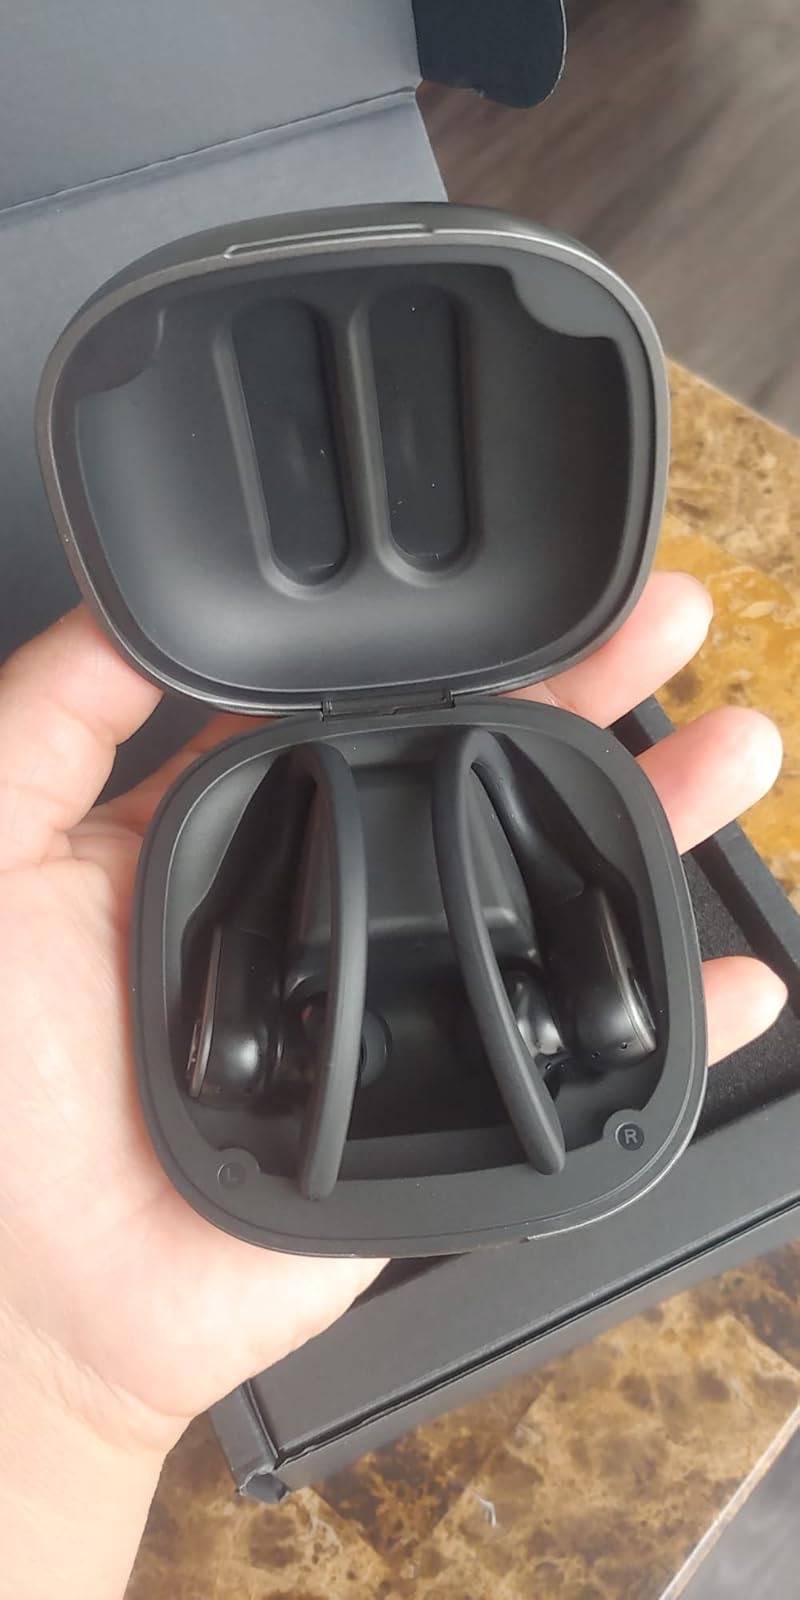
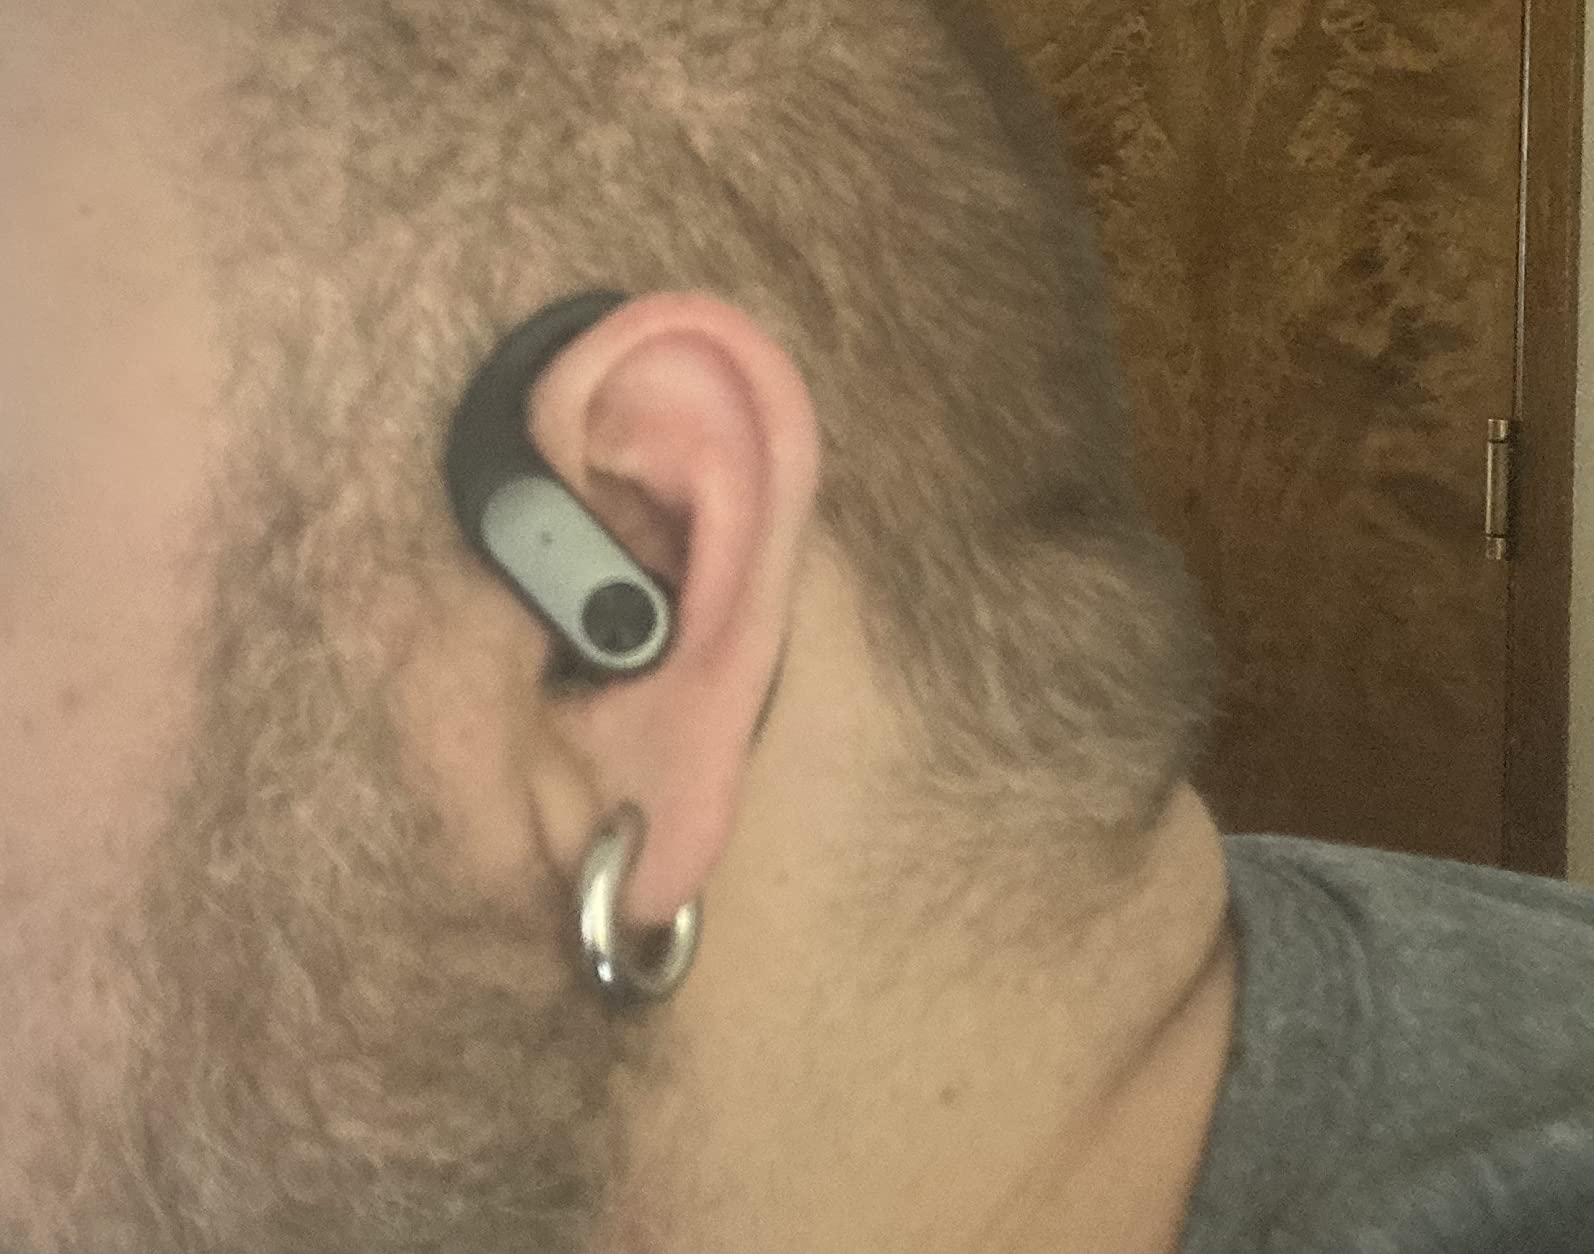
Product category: earbuds
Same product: yes